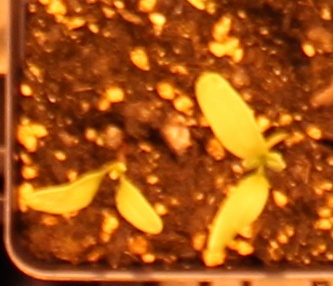
Label: Sugar beet